Police officer

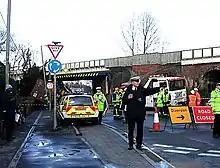
Hampshire and Isle of Wight Constabulary officers guarding the scene of a traffic collision involving a lorry and a bridge.

Police are also responsible for reprimanding minor offenders by issuing citations which typically may result in the imposition of fines, particularly for violations of traffic law. Traffic enforcement is often, but not always, accomplished by police officers on police motorcycles—called "motor officers," these officers refer to the motorcycles they ride on duty as simply "motors." Police are also trained to assist persons in distress, such as motorists whose cars have broken down and people experiencing a medical emergency. Police are typically trained in basic first aid such as CPR.